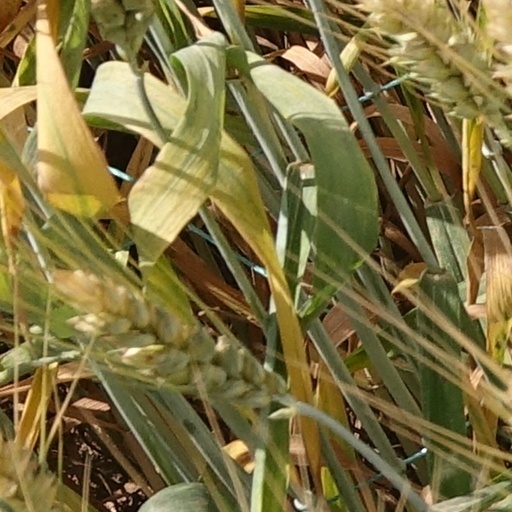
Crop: wheat